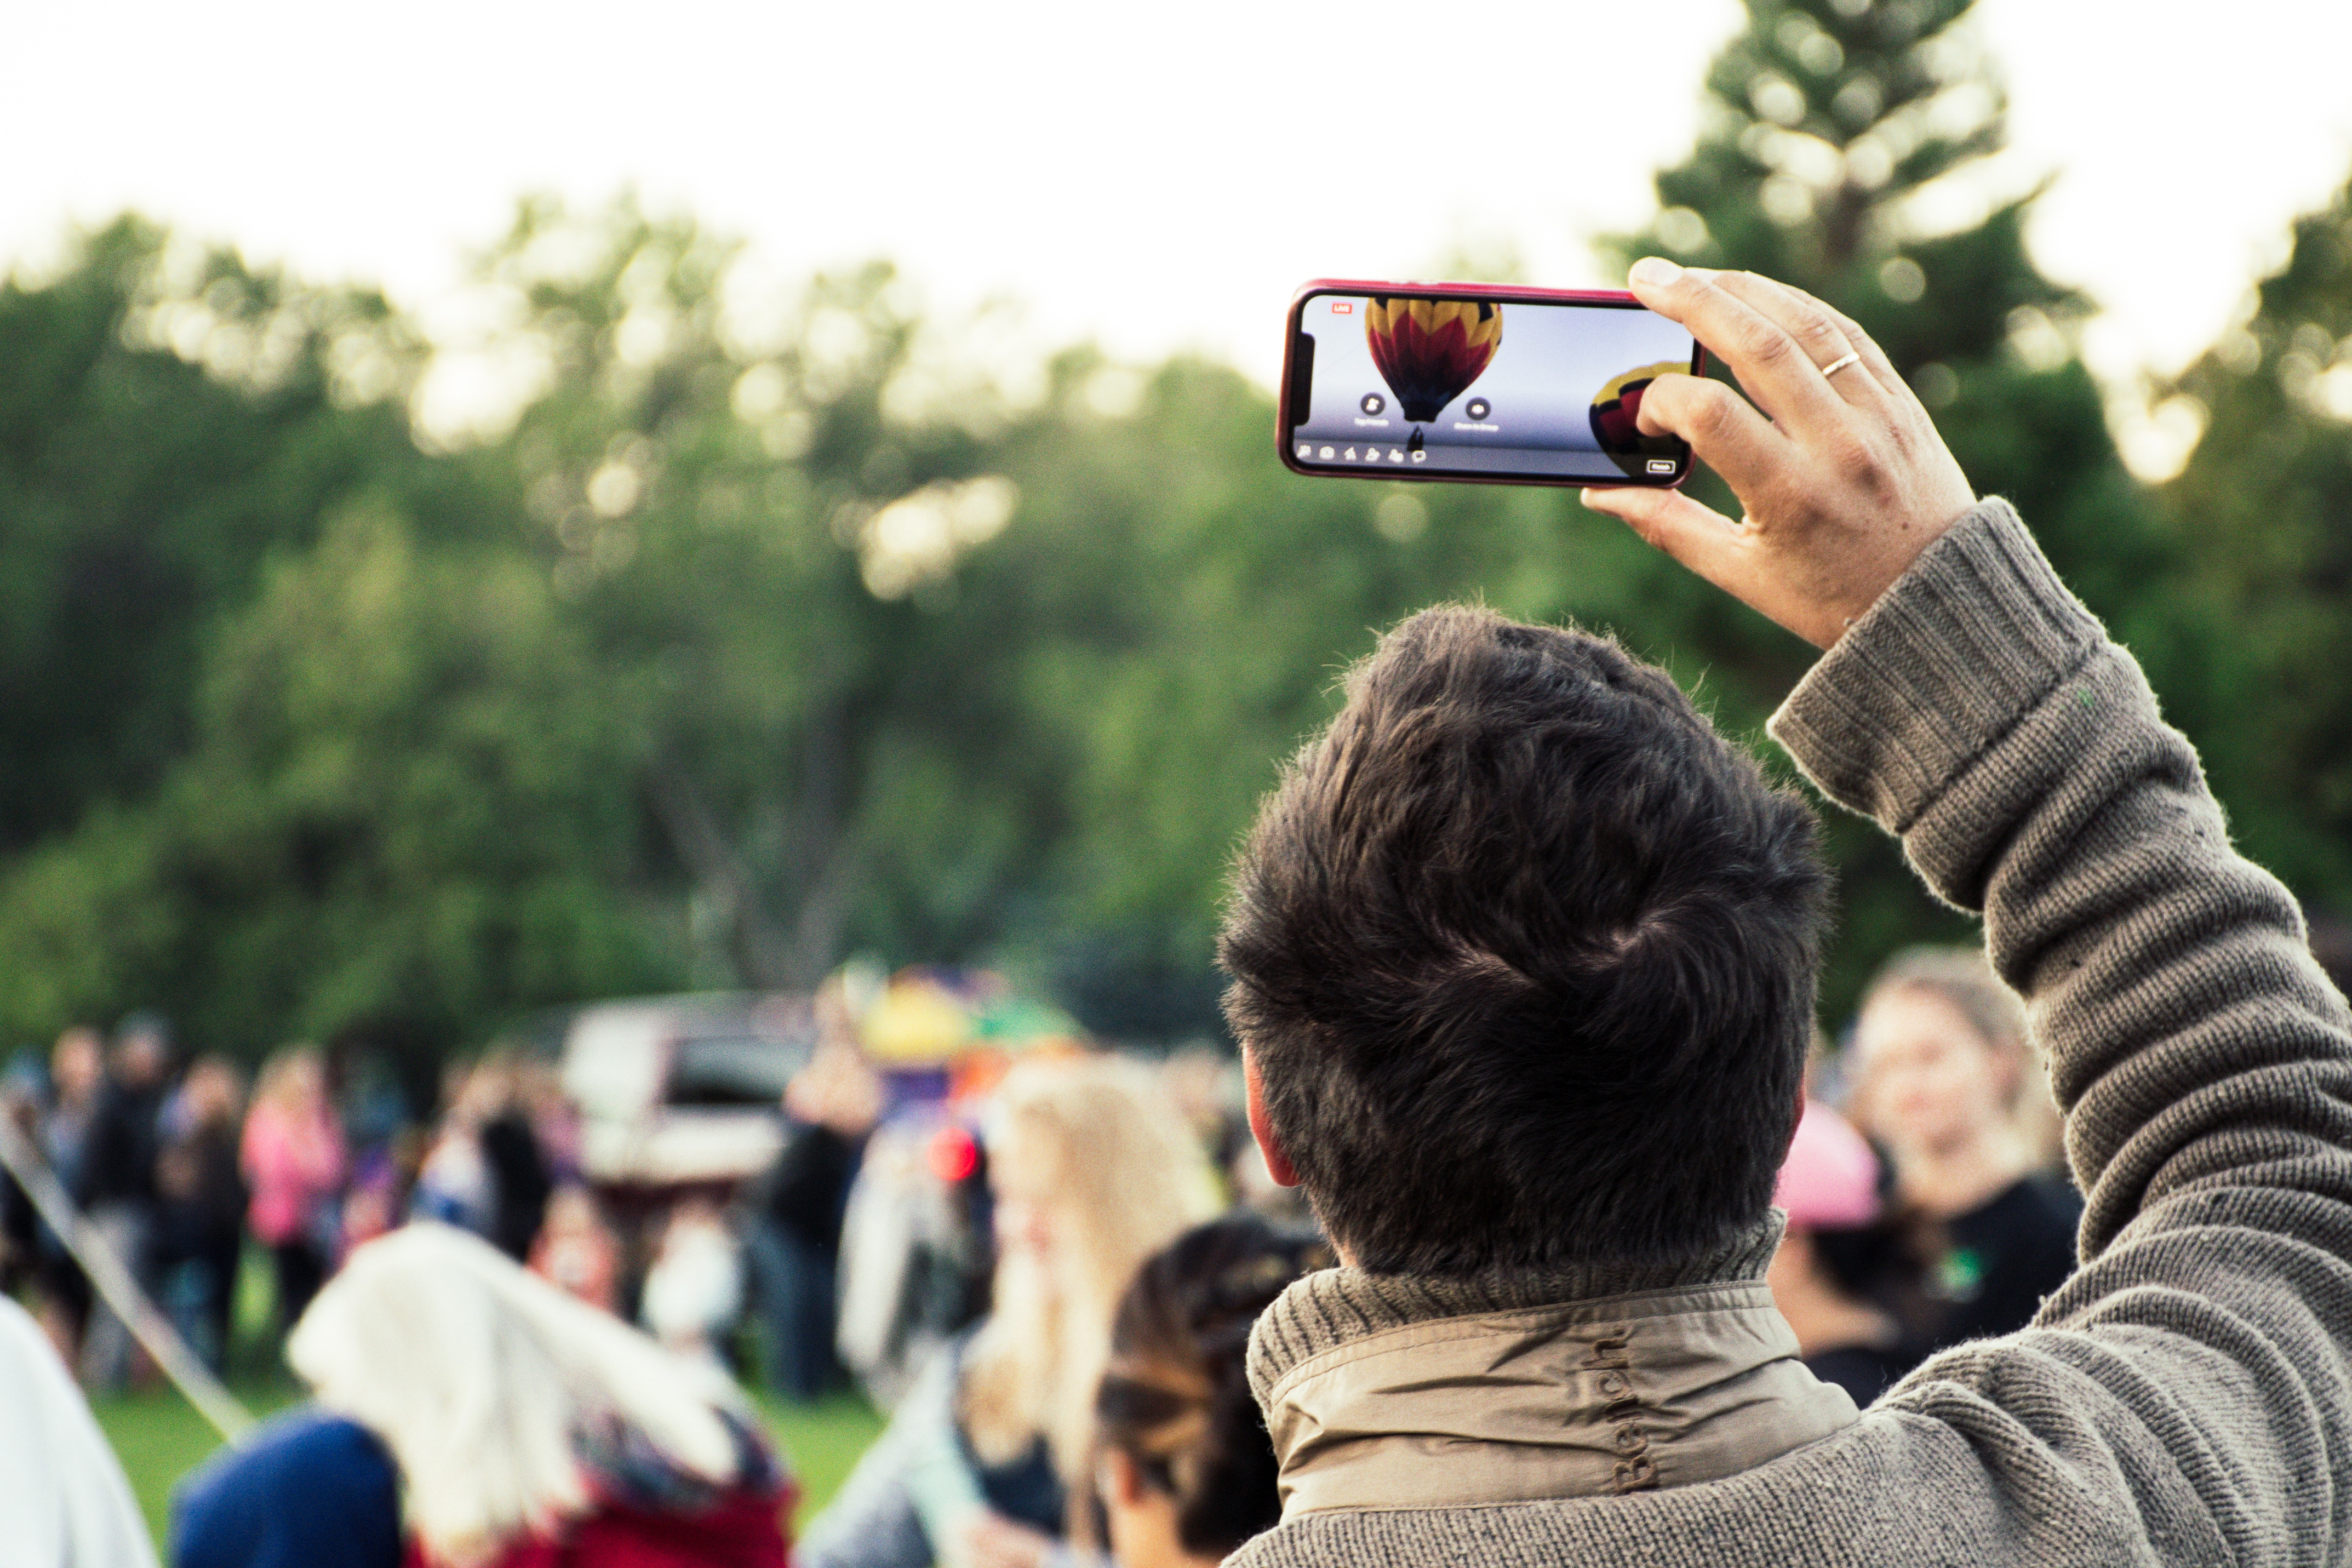
photography, crowd, tree, fun, grass, plant, recreation, tourism, girl